Ganges

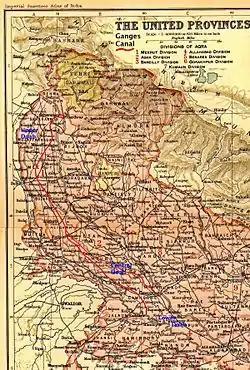
The Ganges Canal highlighted in red stretching between its headworks off the Ganges River in Haridwar and its confluences with the Jumna (Yamuna) River in Etawah and with the Ganges in Cawnpore (now Kanpur).

Kumbh Mela is a mass Hindu pilgrimage in which Hindus gather at the Ganges River. The normal Kumbh Mela is celebrated every 3 years, the "Ardh" (half) Kumbh is celebrated every six years at Haridwar and Prayagraj, the "Purna" (complete) Kumbh takes place every twelve years at four places (Triveni Sangam (Prayagraj), Haridwar, Ujjain, and Nashik). The "Maha" (great) Kumbh Mela which comes after 12 'Purna Kumbh Melas', or 144 years, is held at Prayagraj.